Order of the Faith and Peace

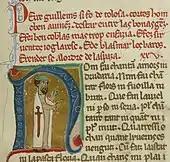
Peire Guillem de Tolosa portrayed as a "knight of the sword".

The Order of the Faith and Peace or Order of the Sword was a military order in Gascony in the mid-13th century.